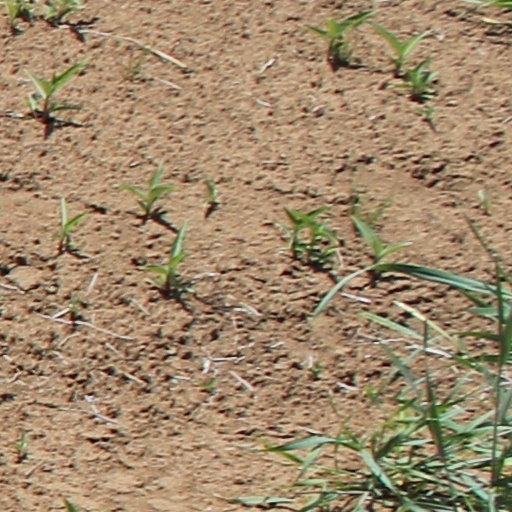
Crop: wheat